Dressing Up for the Carnival

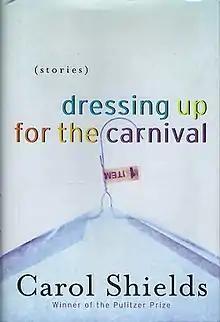
First edition (publ. Random House Canada)

Dressing Up for the Carnival is a short story collection published in 2000 by Canadian author Carol Shields, which depicts 12 characters who live their lives through illusions. The Carnival is a metaphor for life, and "dressing up" represents the stigmas each of the characters try to fit into.